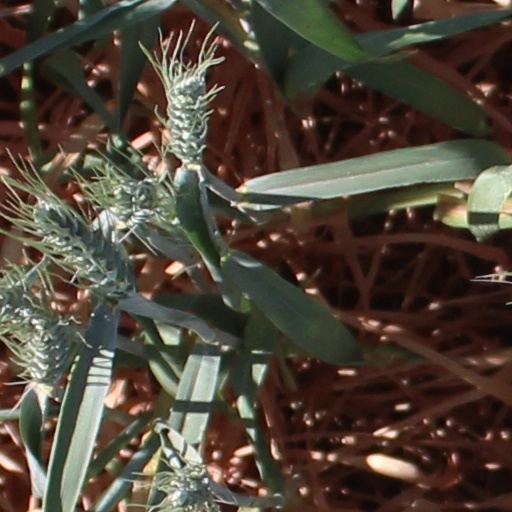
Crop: wheat